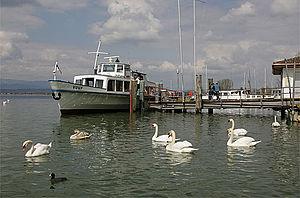
La société de navigation sur les lacs de Neuchâtel et Morat SA est une compagnie maritime suisse qui exploite des liaisons sur les lacs de Neuchâtel, de Morat et, conjointement avec la Bielersee Schifffahrt, sur le lac de Bienne.